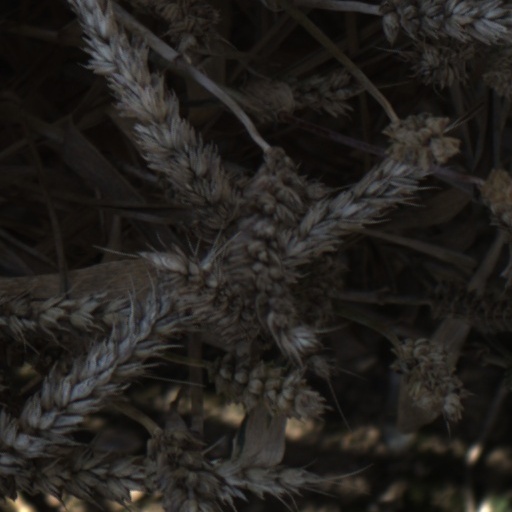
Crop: wheat